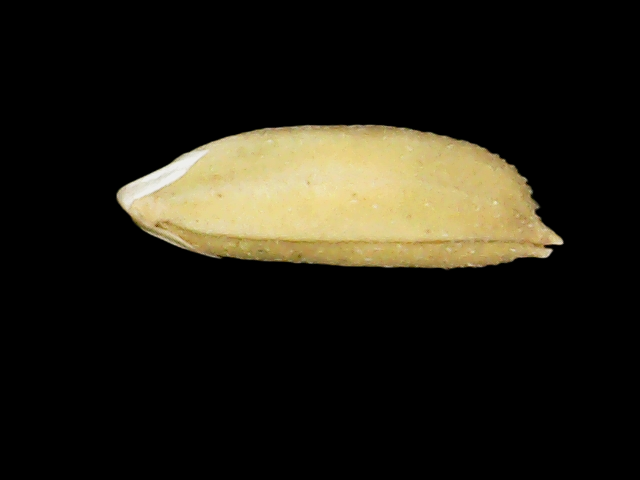
Rice variety: Binadhan24